Under the Hood

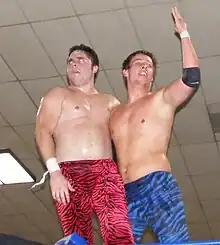
(Left to right) Shane Matthews and Scott "Jagged" Parker of 3.0

The first match for Under the Hood was announced on November 12, 2012, and saw two former Campeones de Parejas, 3.0 of Scott "Jagged" Parker and Shane Matthews and F.I.S.T. of Chuck Taylor and Johnny Gargano, face each other in a tag team match. In Chikara, teams need three points, or three back-to-back wins, in order to be eligible to challenge for the promotion's tag team championship, the Campeonatos de Parejas. Following the November 10 and 11 weekend, both teams have two points and the team that would win the match at Under the Hood would receive their third point and the next shot at the Campeonatos de Parejas. The two participating teams also had a history with each other; 3.0 won their only Campeonatos de Parejas from F.I.S.T. on March 24, 2012, though Icarus replaced an injured Gargano that night, only to lose it back to them on April 28, in the process making F.I.S.T. the only two-time Campeones de Parejas in Chikara history.